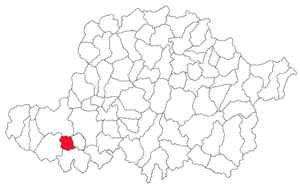
Felnac est une commune du județ d'Arad, Roumanie qui compte 2 931 habitants.